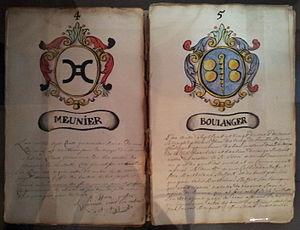
Les 32 métiers de Liège, qui regroupent les ouvriers manuels selon leur spécialité, sont originellement des groupes d'inspiration religieuse basés sur la solidarité, l'honnêteté professionnelle. Plus tard, ils organisent des corps militaires.